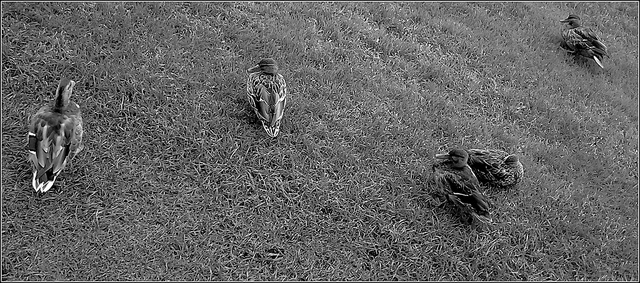
user: Given an image and a question. Answer the question in a short answer. Question: What types of ducks are these? Short Answer:
assistant: mallard